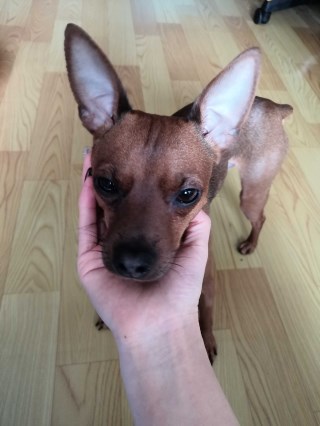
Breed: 561-n000127-miniature_pinscher